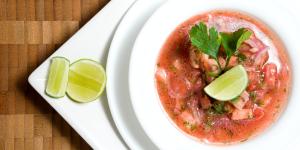
ceviche de camaron ecuatoriano